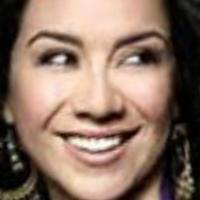
Age group: age 21-30